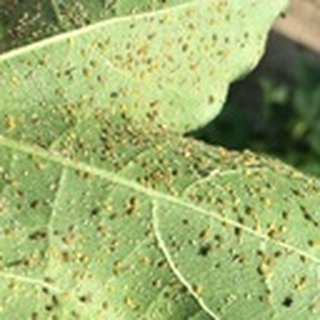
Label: cotton_aphids